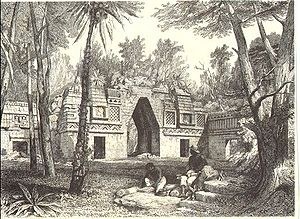
Frederick Catherwood
Indgangen til Labná, tegnet af Catherwood
Frederick Catherwood var en engelsk kunstner og arkitekt, bedst kendt for sine nøjagtige tegninger af ruiner i mayacivilisationens byer. Han udforskede Mesoamerika i midten af 1800-tallet sammen med forfatteren John Lloyd Stephens. Deres populære bøger, Incidents of Travel in Central America, Chiapas and Yucatán og Incidents of Travel in Yucatán, introducerede den vestlige verden for den gamle mayacivilisation.